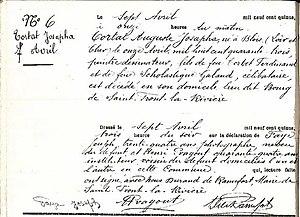
acte de décès de Josaphat Tortat 1915
Josaphat Tortat est un des principaux peintres-céramistes de la fin du XIXᵉ siècle à Blois. Un de ses peintres-décorateurs, Withold Arthur Just, prit sa succession en 1891 après une vingtaine d'années de collaboration.